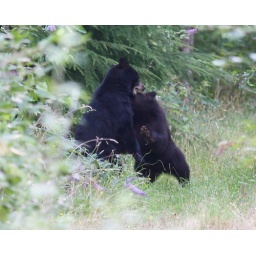
These two medium-large black bears were playing just off our property near our blueberry field